Charles May Oelrichs

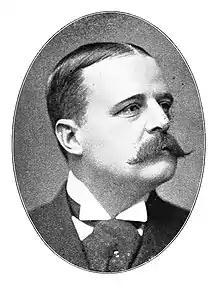

Charles May Oelrichs (August 27, 1858 – January 15, 1932) was an American broker and clubman who was prominent in New York society during the Gilded Age.